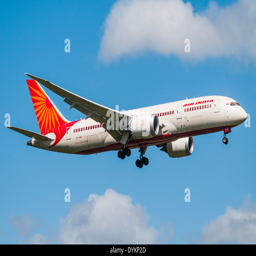
side view of an aircraft on approach to land with landing gear down